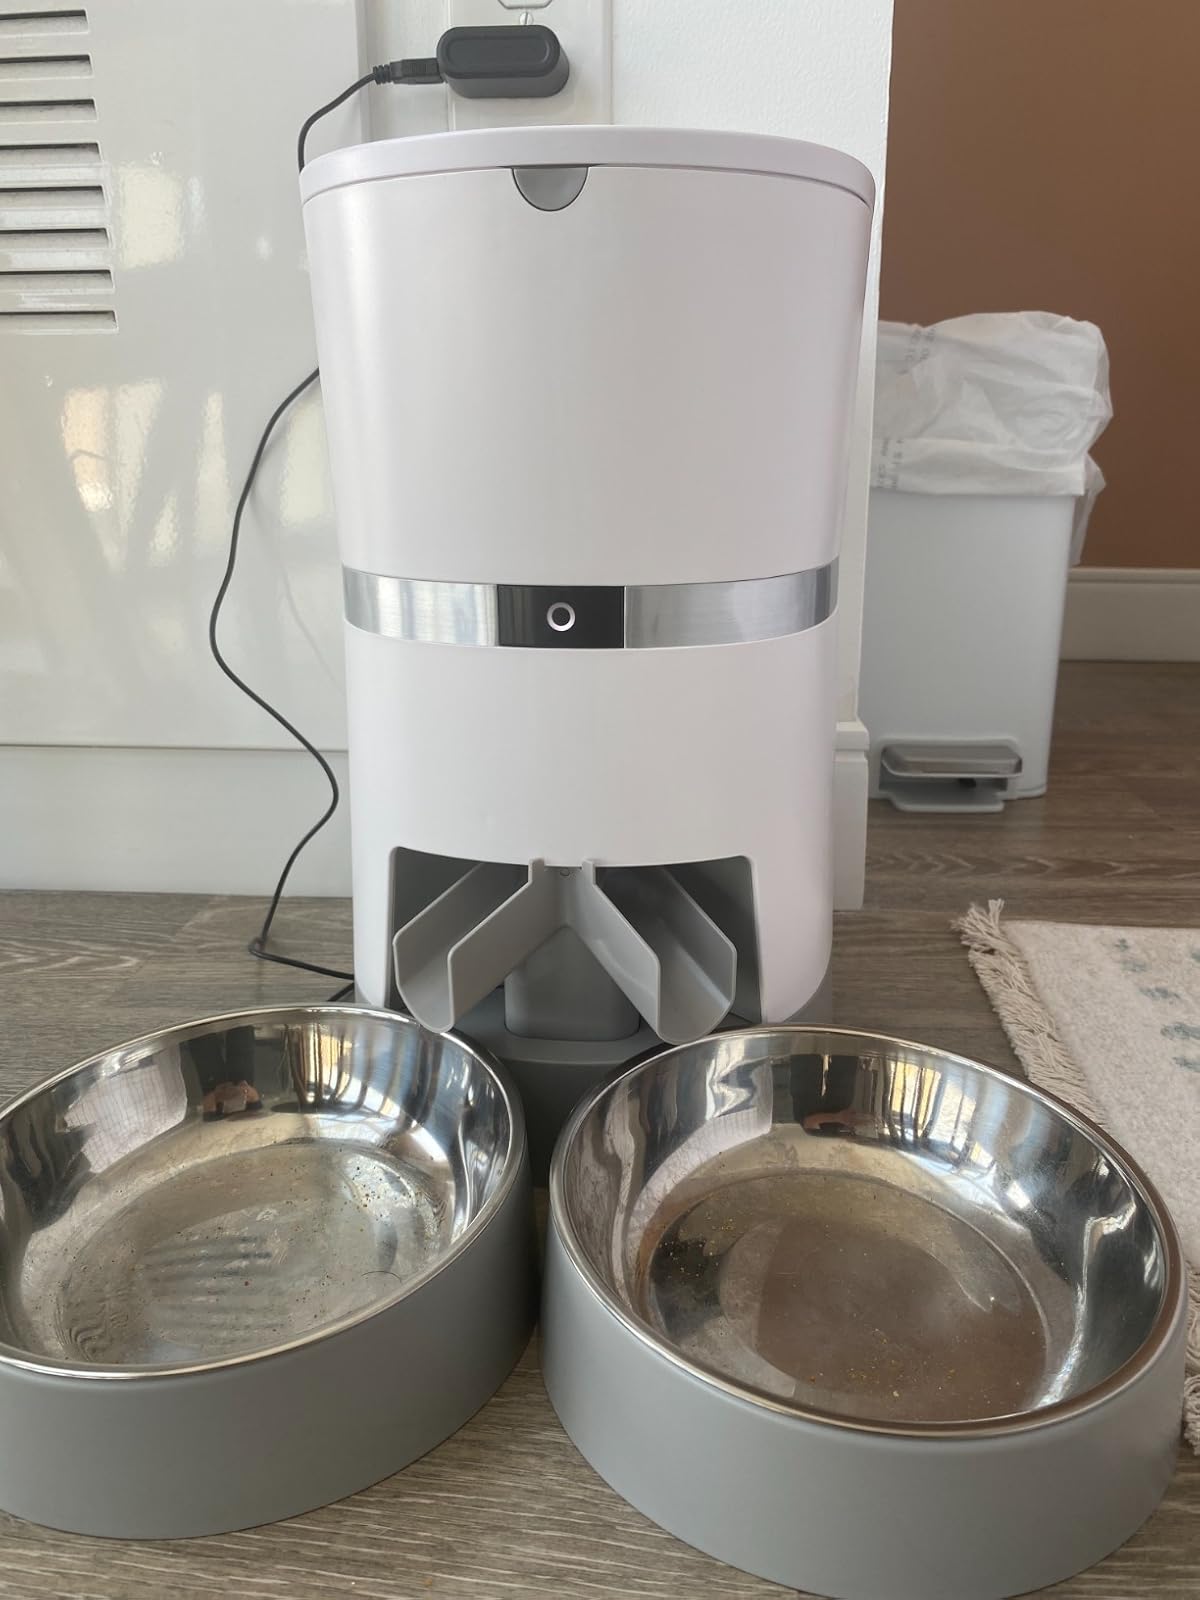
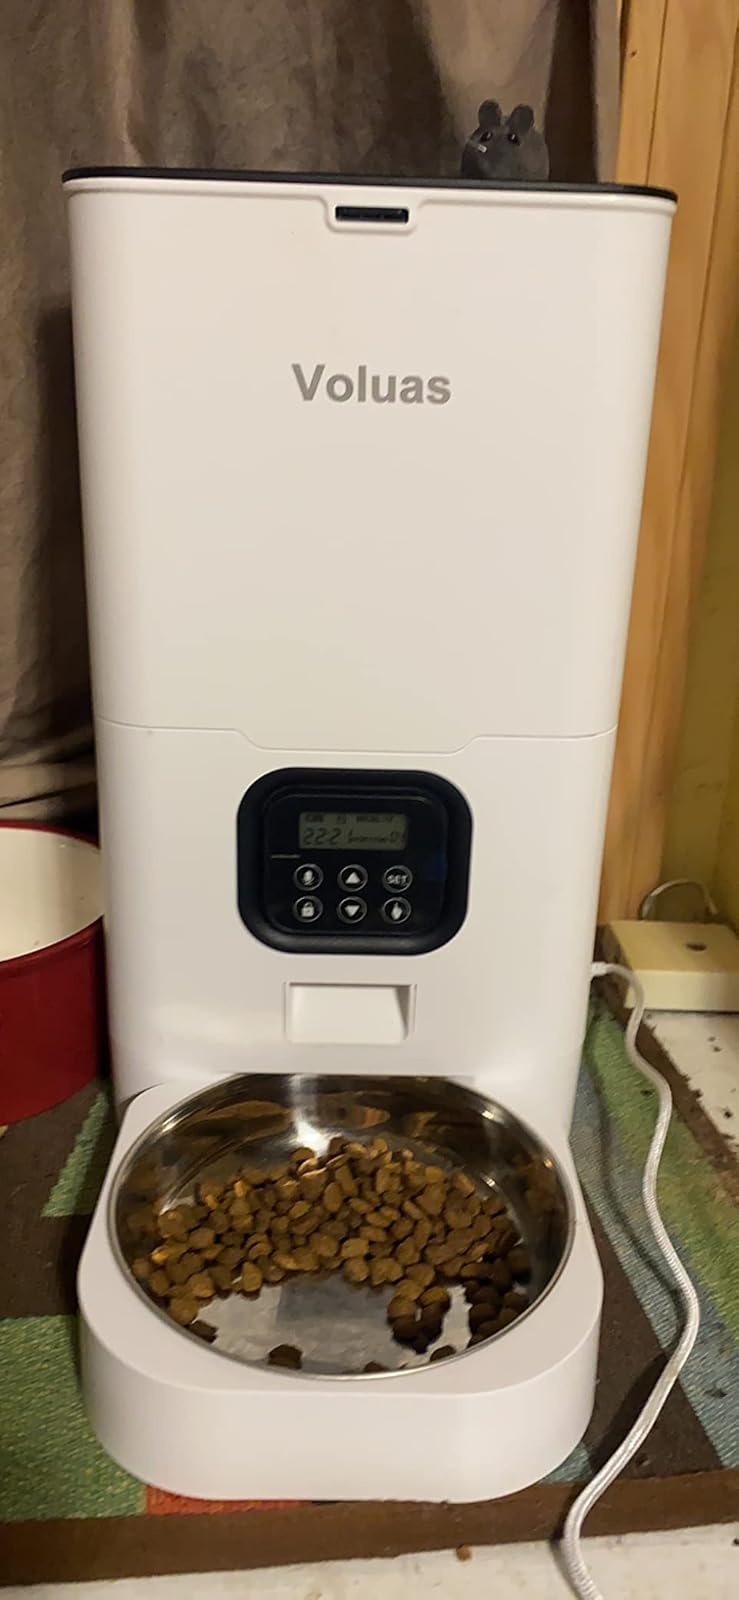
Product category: items_feeder
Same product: no